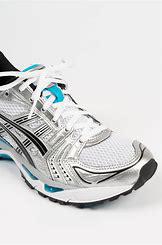
Brand: Asics
Model: Gel Kayano 14